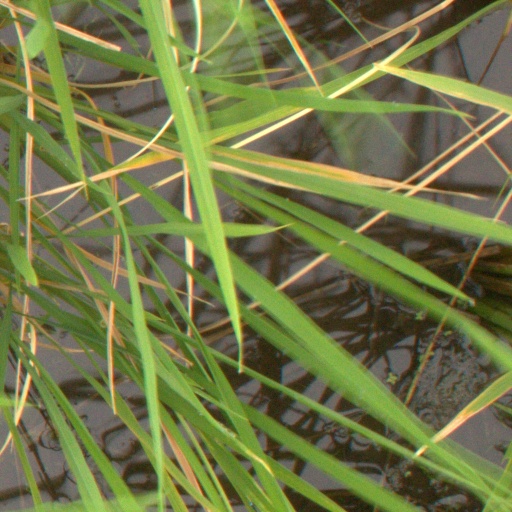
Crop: rice